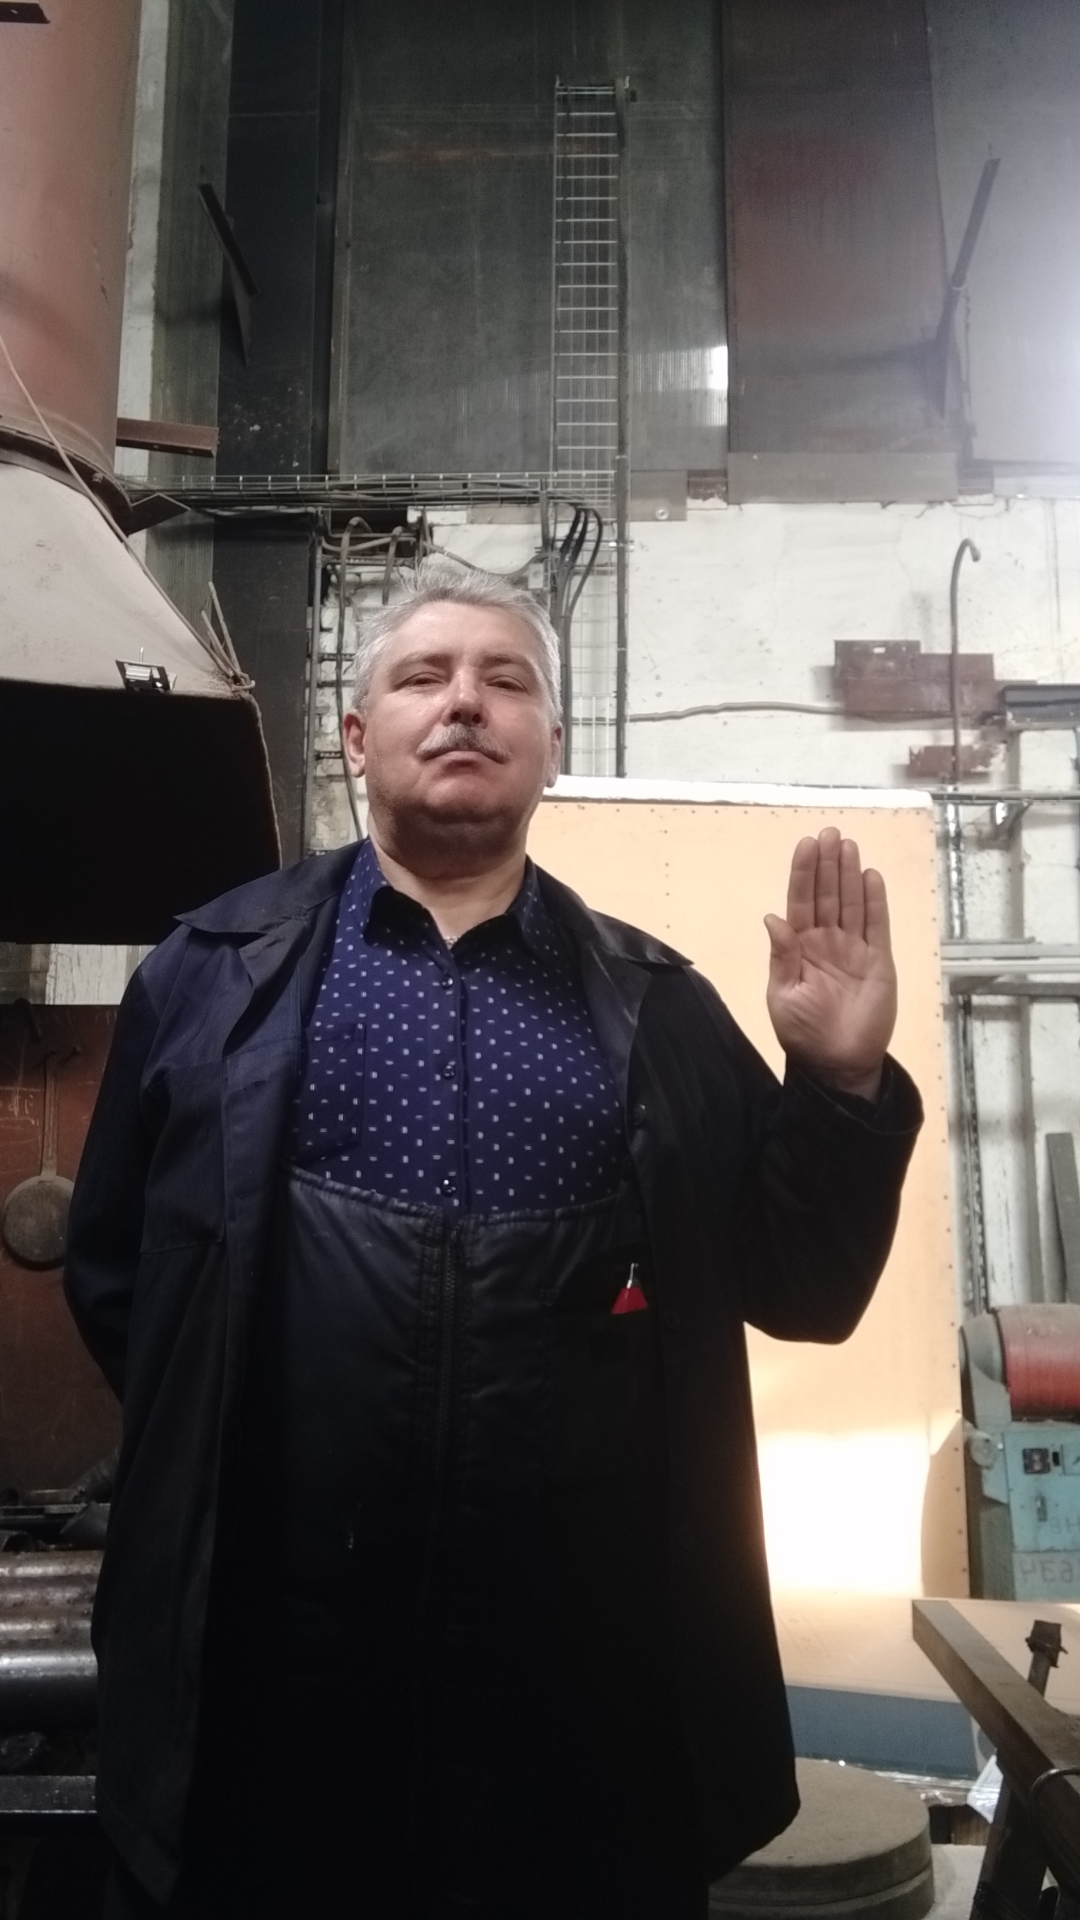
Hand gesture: stop